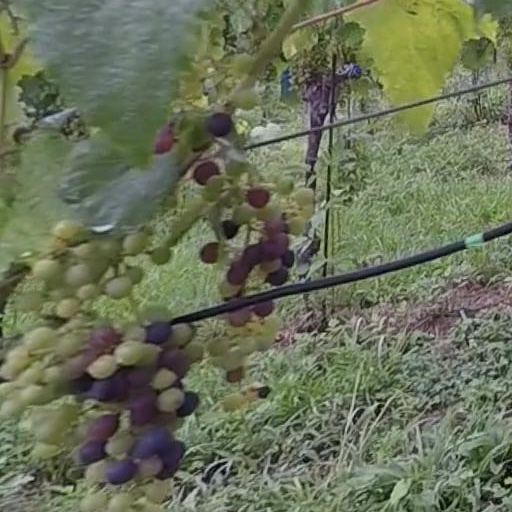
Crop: grape